Jean-Louis Bricout

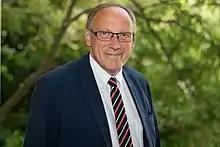
Bricout at the National Assembly in June 2017

Jean-Louis Bricout (born 27 December 1957) is a French politician who served as Member of the National Assembly for Aisne's 3rd constituency from 2012 to 2024. He is affiliated with the Socialist Party (PS) and previously worked as his predecessor Jean-Pierre Balligand's parliamentary assistant.